Salem, Massachusetts

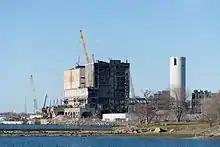
The original coal plant (at left) being demolished in 2016, as the single smokestack of the new plant rises

In 2000, the replica tall ship "Friendship of Salem" was finished and sailed to Salem Harbor, where she sits today. The "Friendship of Salem" is a reconstruction of a three-masted East Indiaman trading ship, originally built in 1797, which traveled the world over a dozen times and returned to Salem after each voyage with goods from all over the world. The original was taken by the British during the War of 1812, then stripped and sold in pieces.